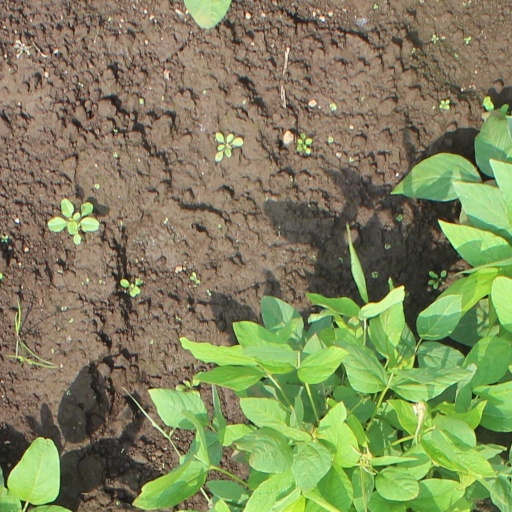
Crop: soybean